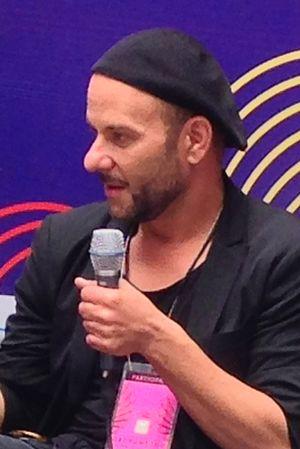
Tomaž Pandur, né à Maribor le 19 février 1963 et mort à Skopje le 12 avril 2016, est un metteur en scène slovène.